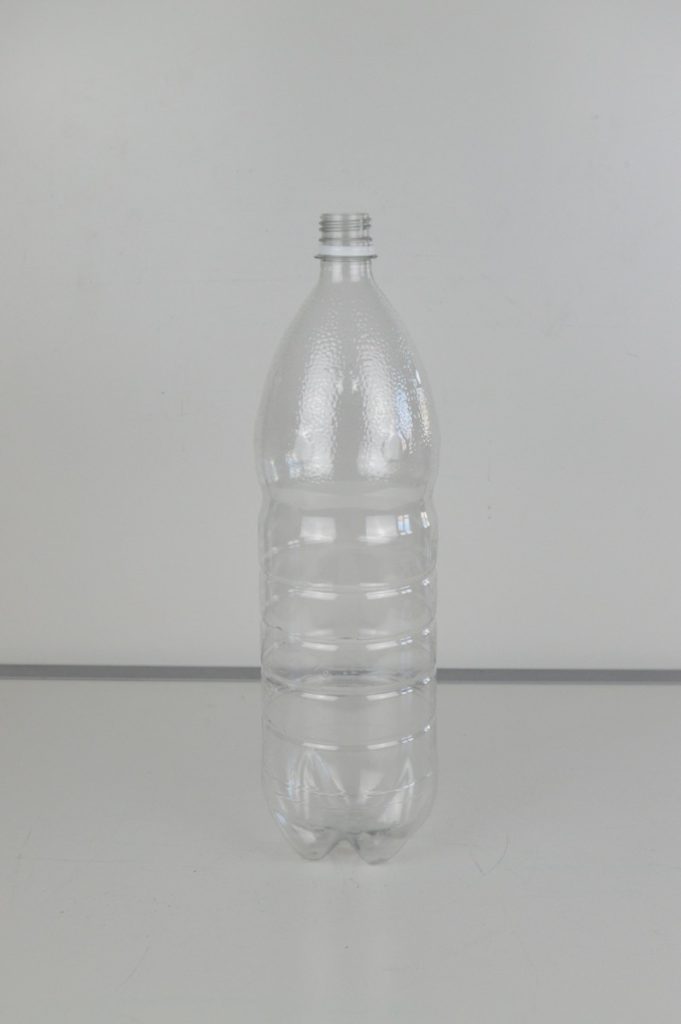
Waste category: plastic